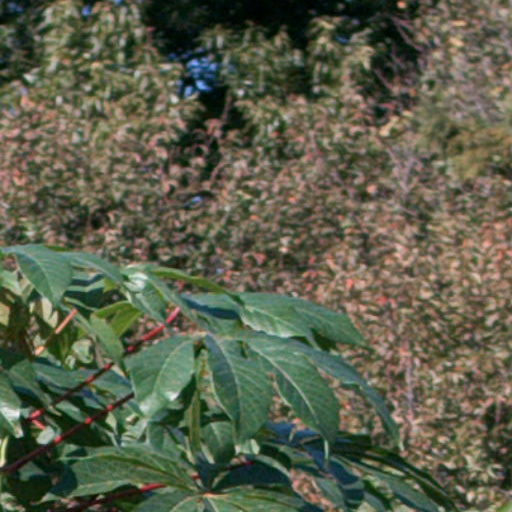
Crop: cassava